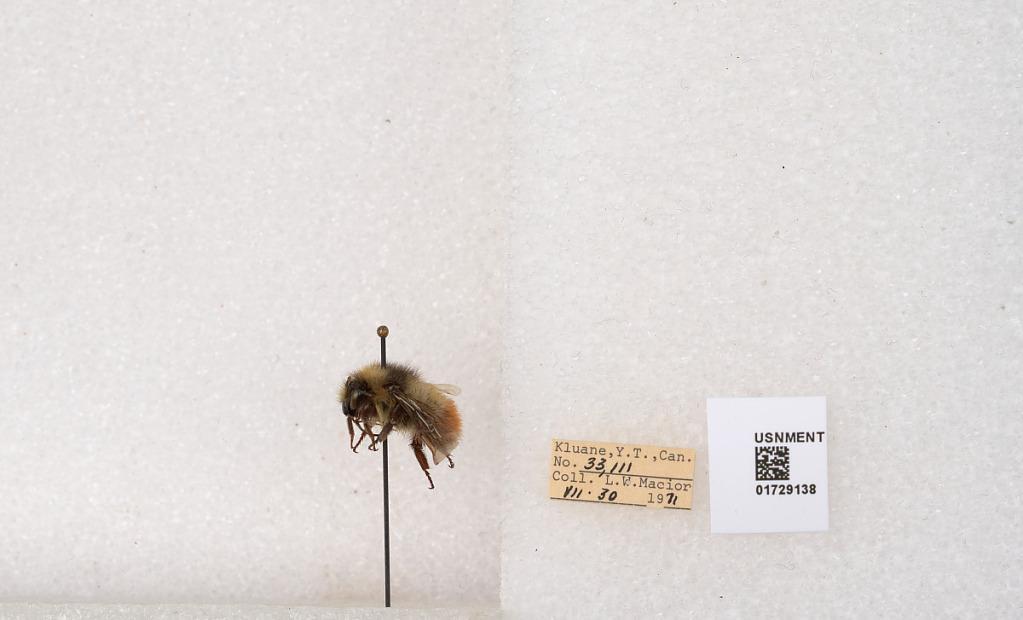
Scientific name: Bombus flavifrons Cresson
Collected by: L. Macior
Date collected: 1971-7-30
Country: Canada
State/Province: Yukon Territory
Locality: Kluane National Park and Reserve
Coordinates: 60.7493, -139.504